Phyllobius glaucus

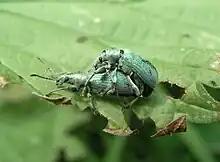
A mating pair of "P. glaucus"

"Phyllobius glaucus" is associated with a wide range of trees and shrubs, and is a minor pest of fruit trees, including apples, pears, cherries and plums. The insects chew small holes in the leaves and petals of the trees. It is a typical component of the fauna of alder carr in northwestern Europe.